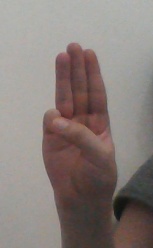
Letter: thaa